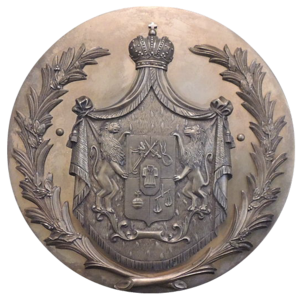
Georges VIII, rarement connu en tant que Georges IX, est un roi de Géorgie du XVᵉ siècle de la dynastie des Bagrations. Il règne sur le royaume de Géorgie, d'abord comme roi associé à son père Alexandre Iᵉʳ et à ses frères Vakhtang IV et Démétrius III, puis sur le royaume de Kakhétie en tant que Georges Iᵉʳ.